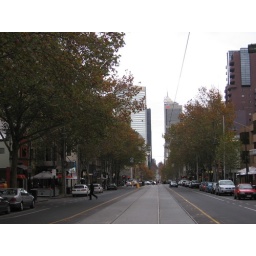
Another tree lined street in Melbourne,  Collins St.